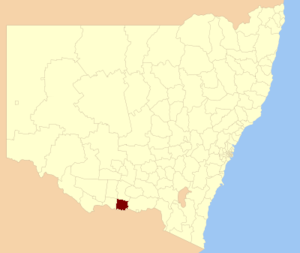
Le comté de Corowa est une ancienne zone d'administration locale située dans l'État de Nouvelle-Galles du Sud en Australie.